The Wangs vs. the World

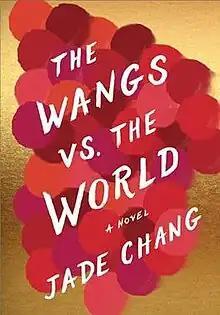
Front of the dustjacket for the (1st) hardback edition

The Wangs vs. the World is the debut comic novel by Jade Chang, published in 2016. The novel chronicles the cross-country road trip of Chinese/Taiwanese immigrant Charles Wang and his family to his eldest daughter's house after Wang's bankruptcy during the 2008 financial crisis. As common to immigrant families, dialogue between family members is conducted in a mix of the adopted country's language (English) and native tongue (Mandarin Chinese, romanized for print but otherwise untranslated).